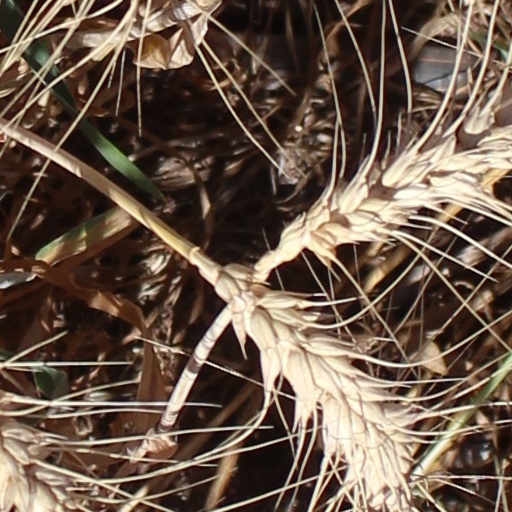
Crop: wheat